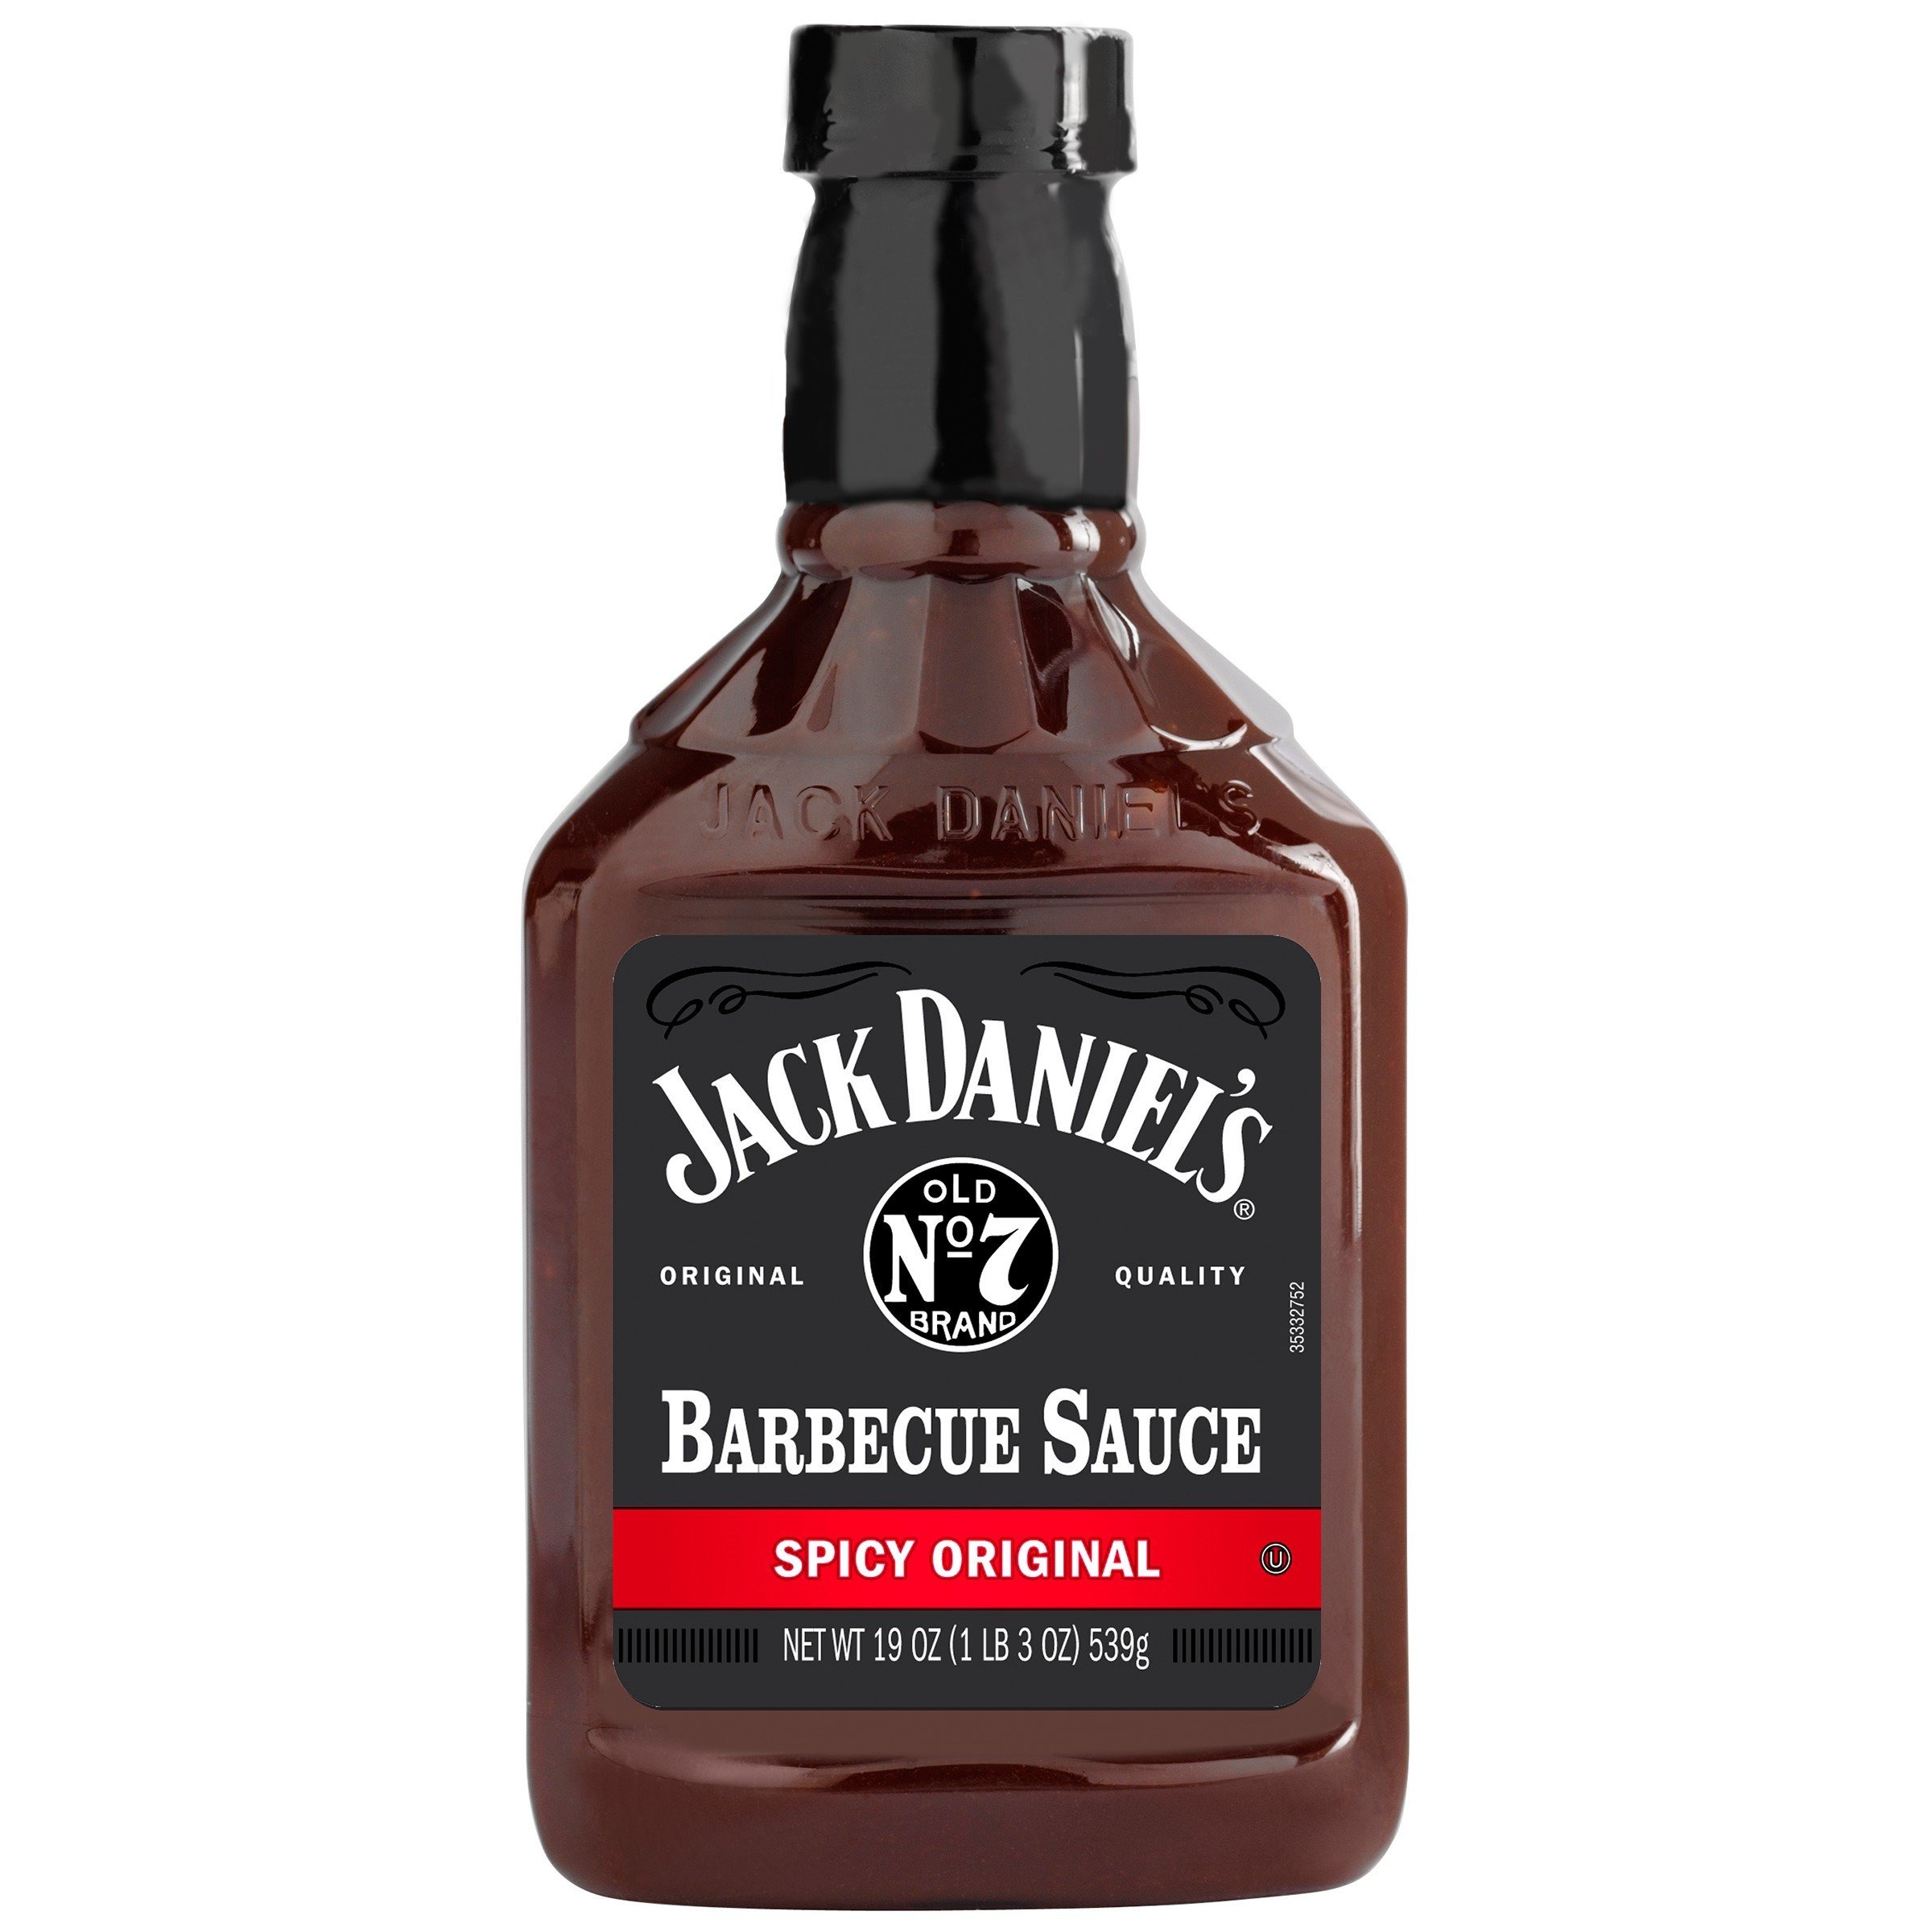
Item Name: Jack Daniel's Sweet & Spicy Barbecue Sauce (19 oz Bottles, Pack of 6)
Bullet Point 1: Smooth, Rich mouthwatering BBQ Sauce
Bullet Point 2: Made with Real Jack Daniel's Tennesee Whiskey
Bullet Point 3: Perfectly crafted blend of vinegar, sugar, tomatoes, and spices
Bullet Point 4: Great on chicken and beef
Bullet Point 5: Great as a marinade too.
Value: 114.0
Unit: Ounce

Price: 44.95